Opium

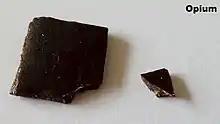
Dried latex from opium poppy

Official Chinese resistance to opium was renewed on September 20, 1906, with an antiopium initiative intended to eliminate the drug problem within 10 years. The program relied on the turning of public sentiment against opium, with mass meetings at which opium paraphernalia were publicly burned, as well as coercive legal action and the granting of police powers to organizations such as the Fujian Anti-Opium Society. Smokers were required to register for licenses for gradually reducing rations of the drug. Action against opium farmers centered upon a highly repressive incarnation of law enforcement in which rural populations had their property destroyed, their land confiscated and/or were publicly tortured, humiliated and executed. Addicts sometimes turned to missionaries for treatment for their addiction, though many associated these foreigners with the drug trade. The program was counted as a substantial success, with a cessation of direct British opium exports to China (but not Hong Kong) and most provinces declared free of opium production. Nonetheless, the success of the program was only temporary, with opium use rapidly increasing during the disorder following the death of Yuan Shikai in 1916. Opium farming also increased, peaking in 1930 when the League of Nations singled China out as the primary source of illicit opium in East and Southeast Asia. Many local powerholders facilitated the trade during this period to finance conflicts over territory and political campaigns. In some areas food crops were eradicated to make way for opium, contributing to famines in Guizhou and Shaanxi Provinces between 1921 and 1923, and food deficits in other provinces.